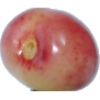
Label: Cherry Rainier 1